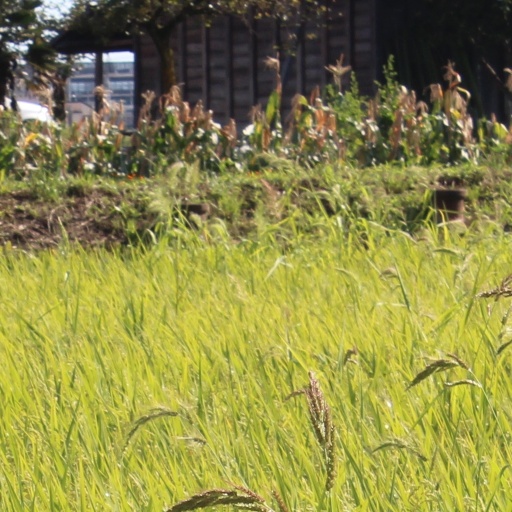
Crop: rice